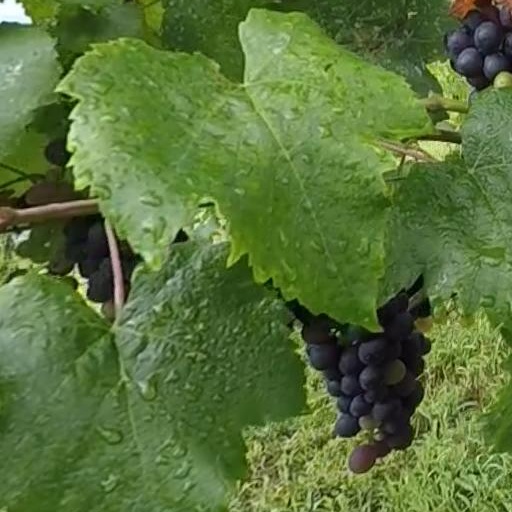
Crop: grape